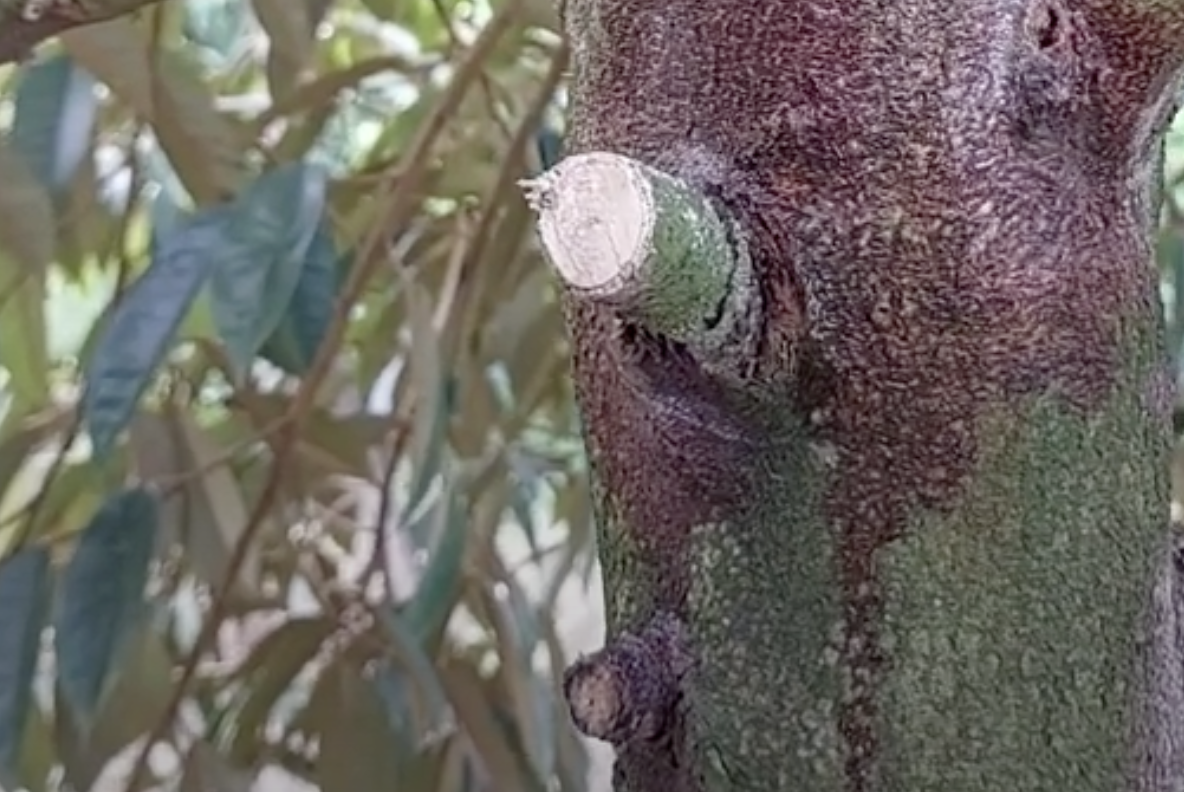
Label: stem_cracking_ gummosis